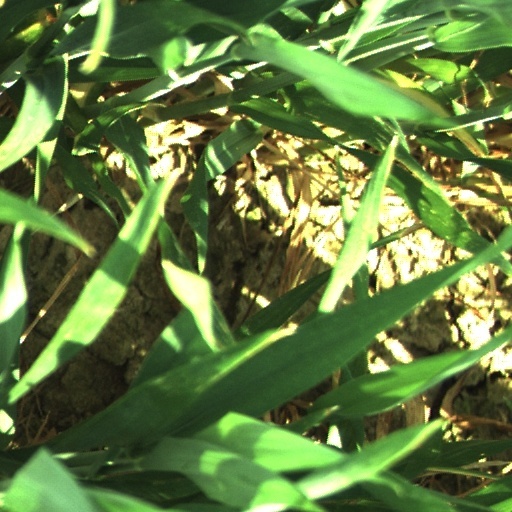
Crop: wheat